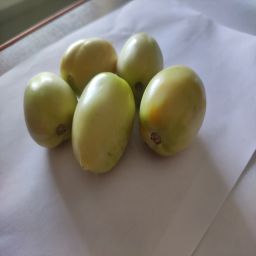
Crop: Tomato
Quality: Unripe